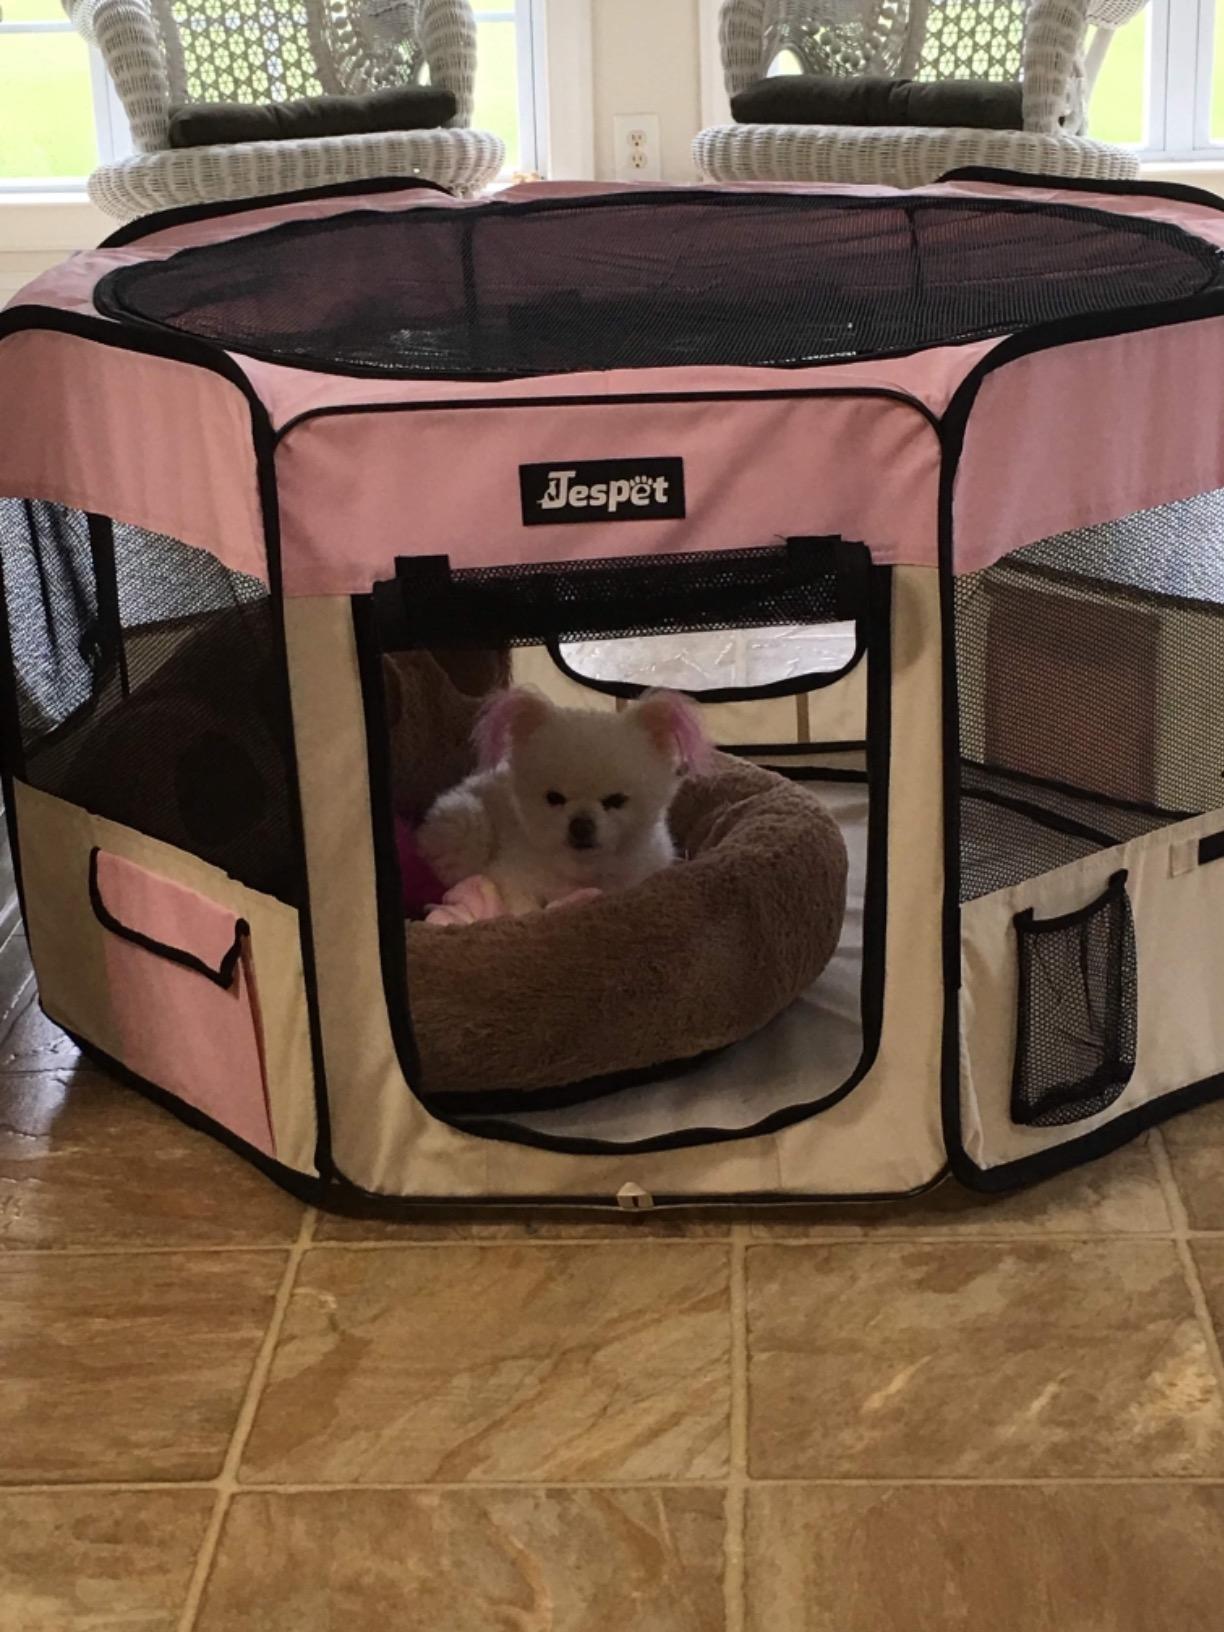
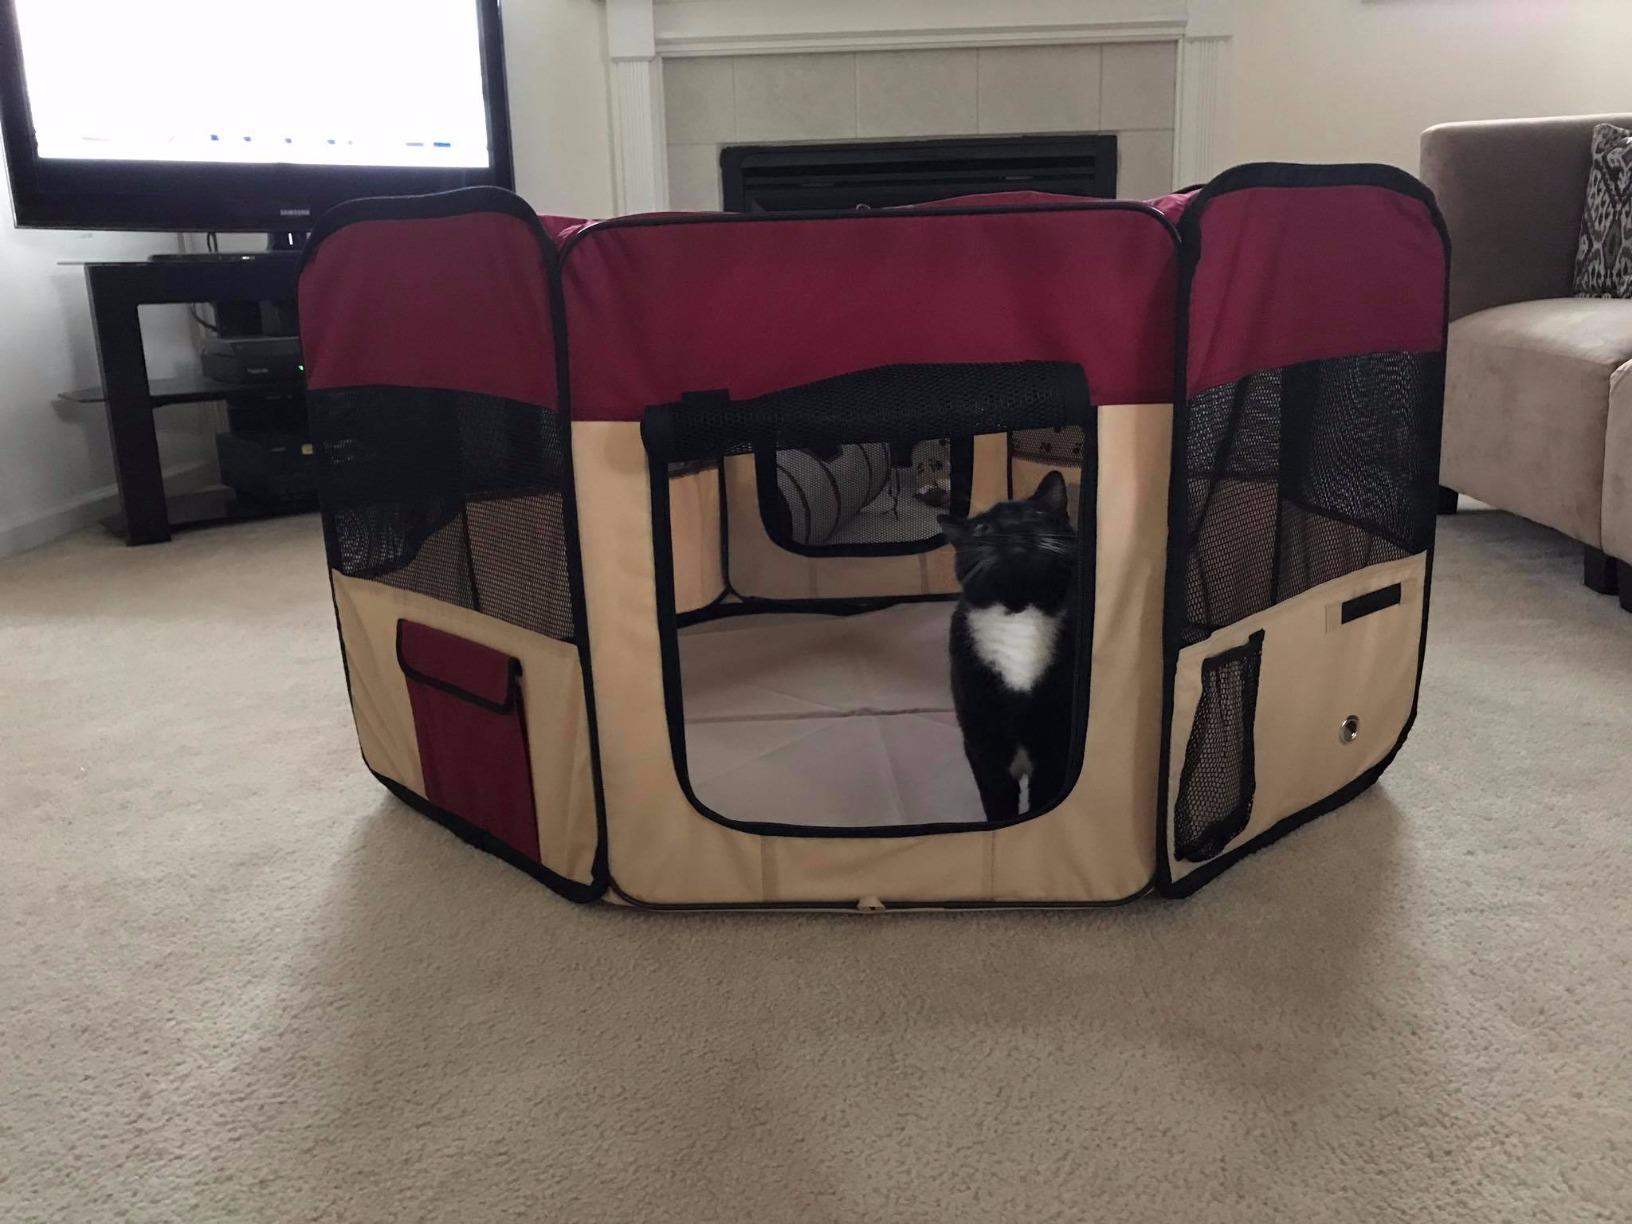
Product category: items_kennel
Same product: no